Lincoln (novel)

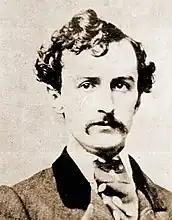
John Booth, Lincoln's assassin

Herold and Booth are the coconspirators who devised and successfully executed a plan to assassinate Lincoln.